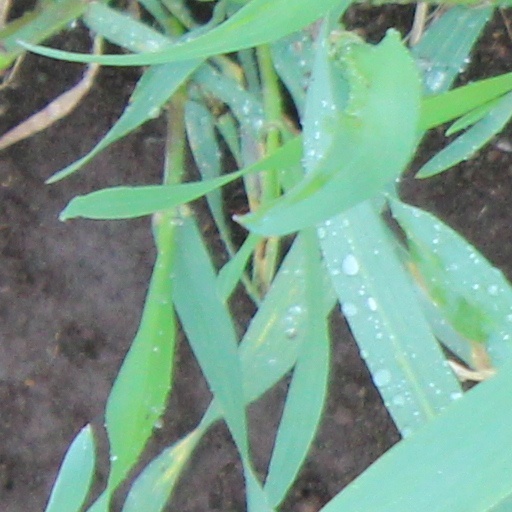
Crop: wheat